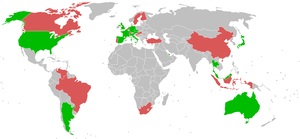
Cet article recense les Grand Prix moto disputés dans le cadre du championnat du monde de MotoGP depuis sa première saison en 1949.